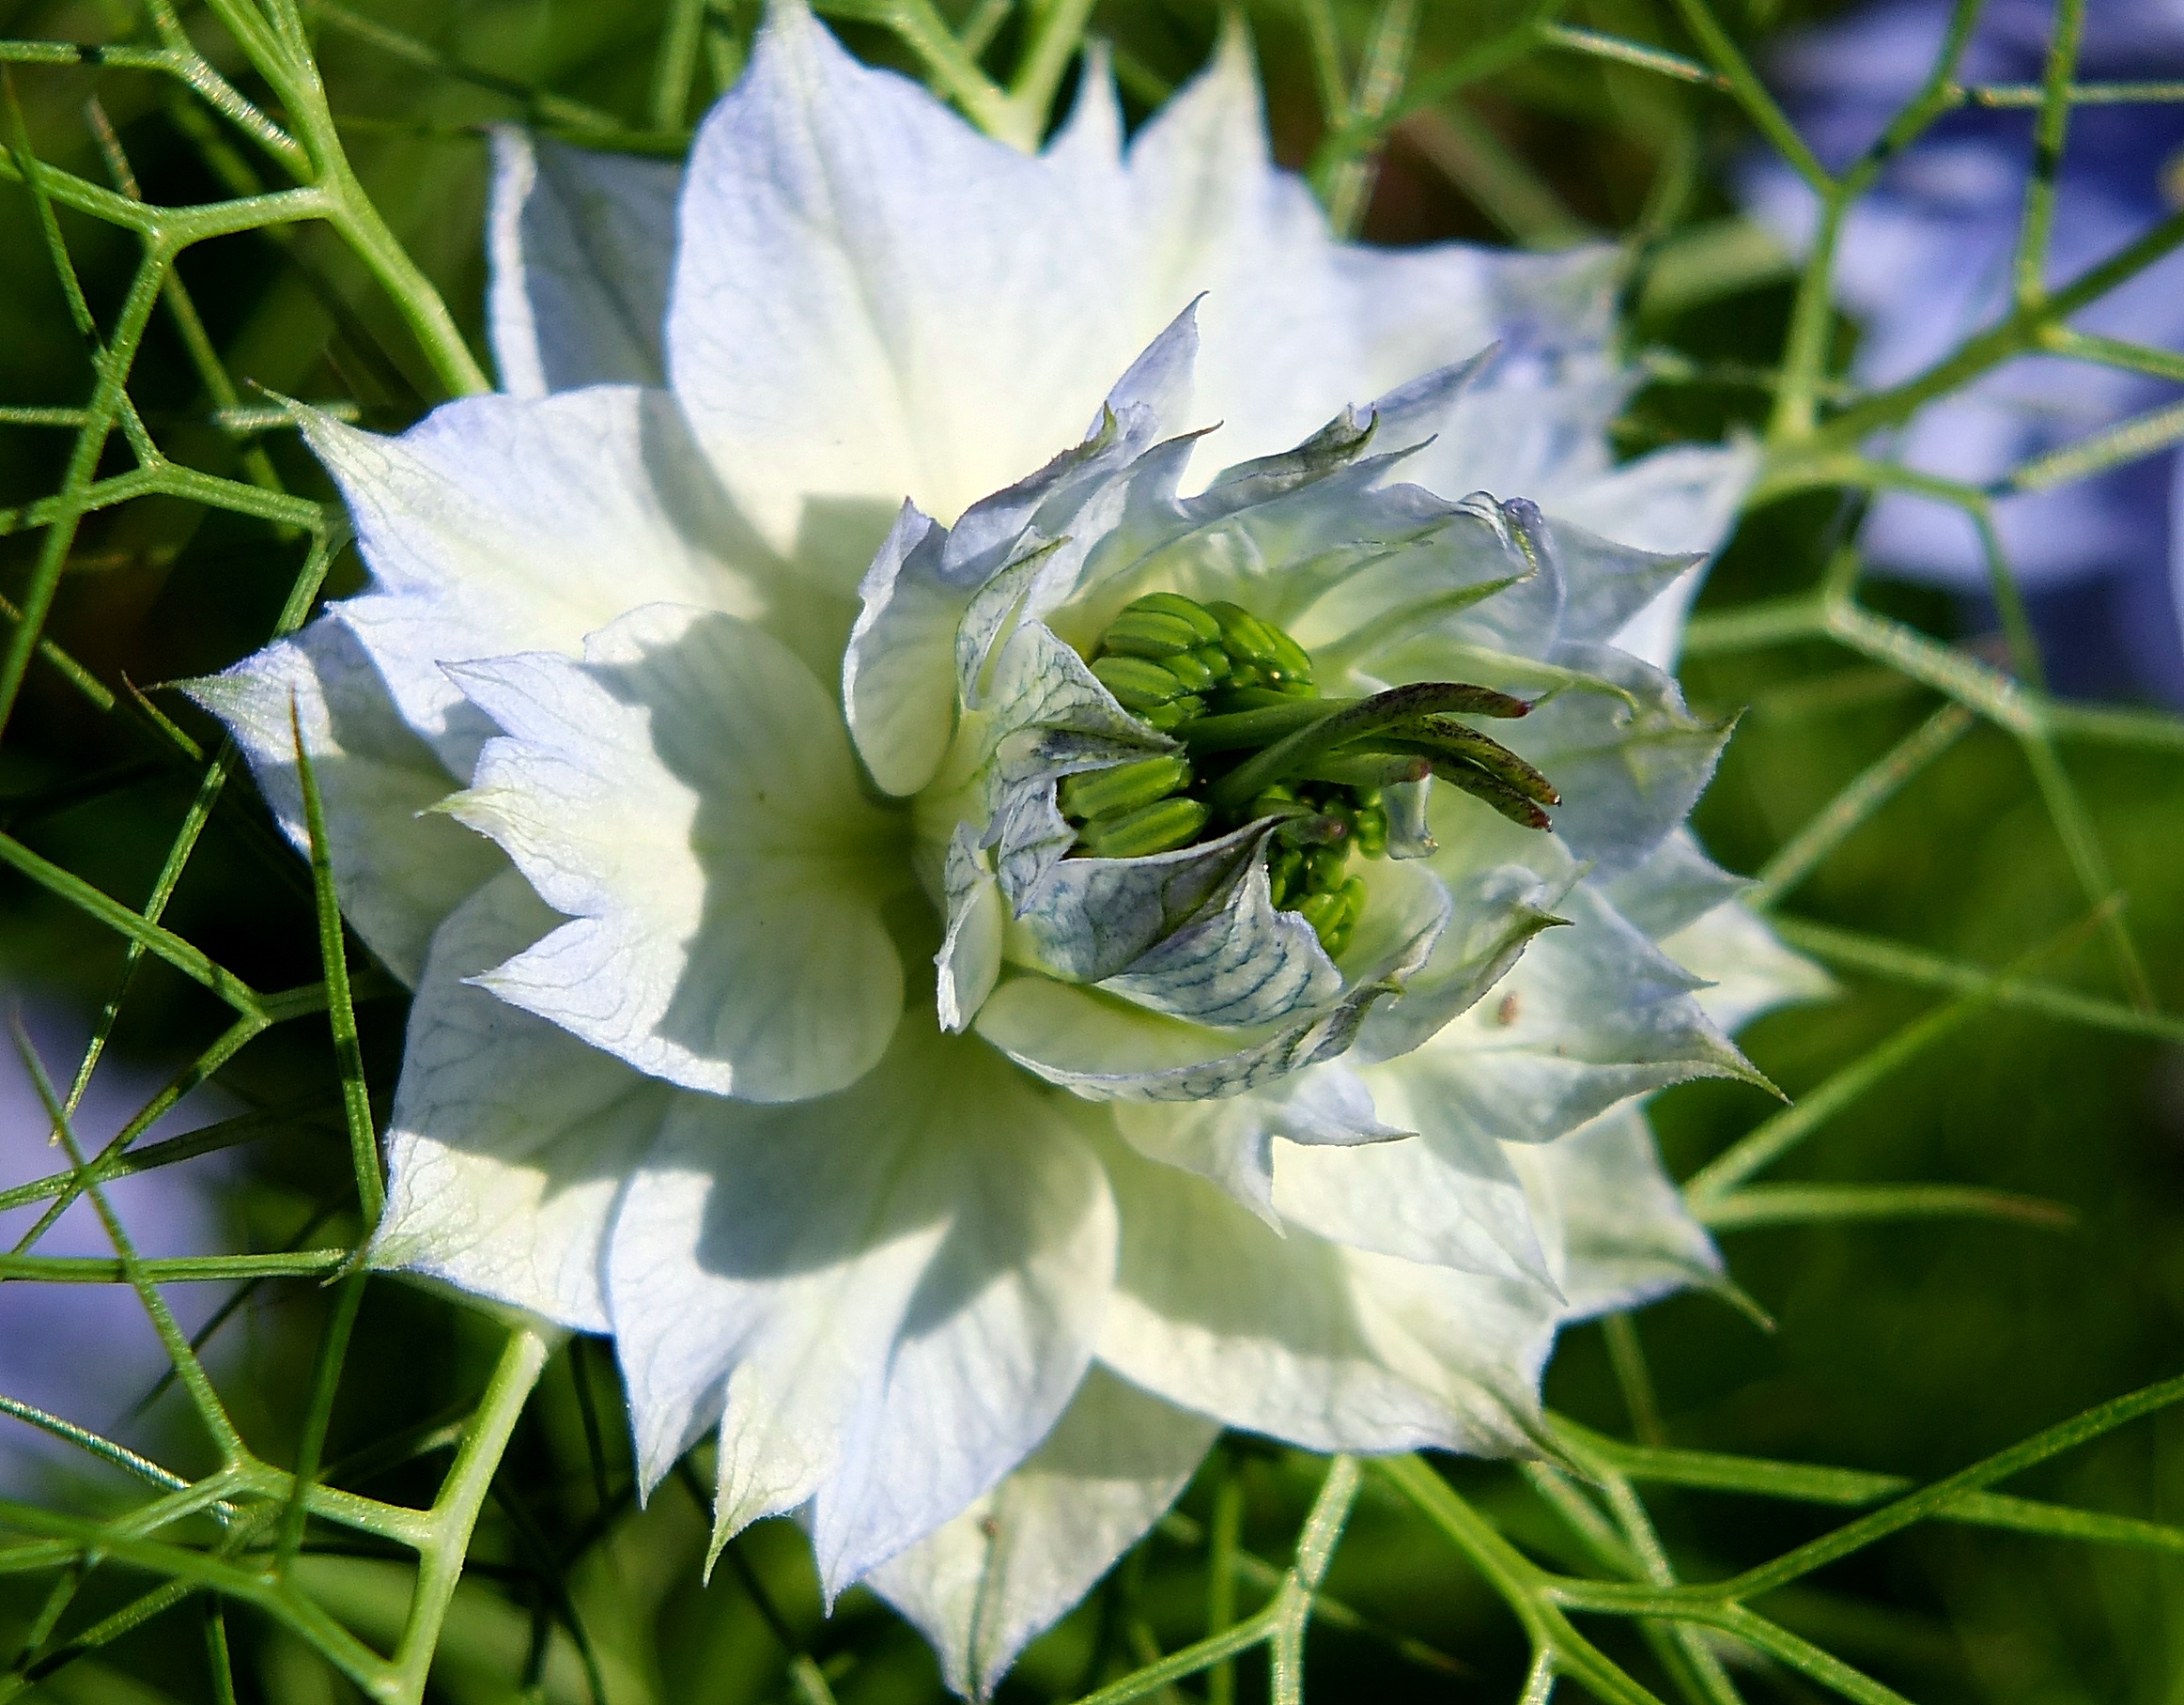
nature, plant, flower, petal, macro, botany, flora, wildflower, flowers, naturaleza, flores, galicia, pontevedra, espana, ggl1, gaby1, fujifilmxs1, macro photography, pontevedragaliciaespa a, flowering plant, land plant